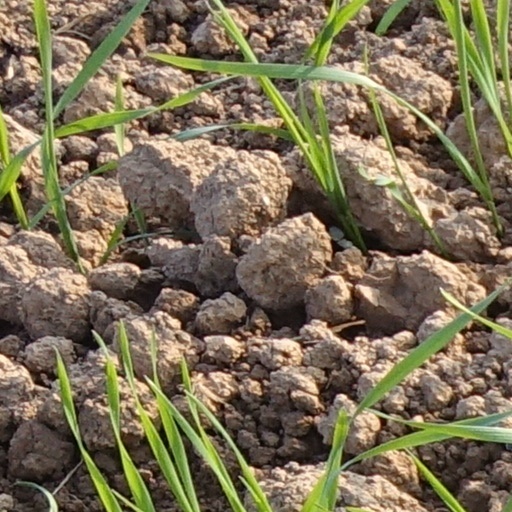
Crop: wheat